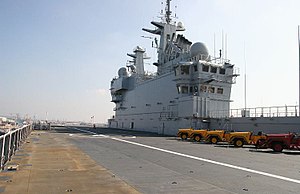
Mistral-klassen / Kapaciteter og egenskaber / Kommando og kommunikationsfaciliteter
Skibets overbygning set fra helikopterdækket
Mistral-klassen er type af tre amfibieskibe anvendt af Marine Nationale. Klassen omtales officielt som projektions- og kommandoskibe. Et skib i Mistral-klassen er i stand til at transportere og operere op til 16 NH90- eller Eurocopter Tiger-helikoptere og fire landgangsfartøjer. Desuden kan medbringes en styrke på 59 køretøjer, inklusiv 13 Leclerc-kampvogne, eller en hel kampvognsbataljon på 40 kampvogne og 450 soldater. Skibene i klassen er udstyret med et hospital med 69 senge og er i stand til at deltage i operationer med NATOs stående styrker og FN's eller EU's fredsbevarende styrker.